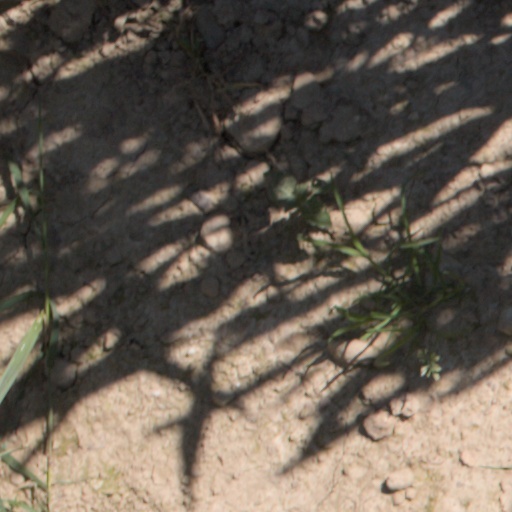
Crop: wheat